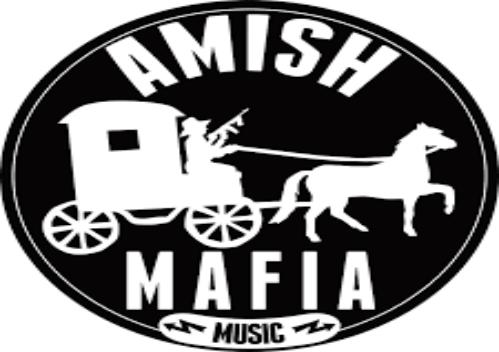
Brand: amish
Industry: Necessities